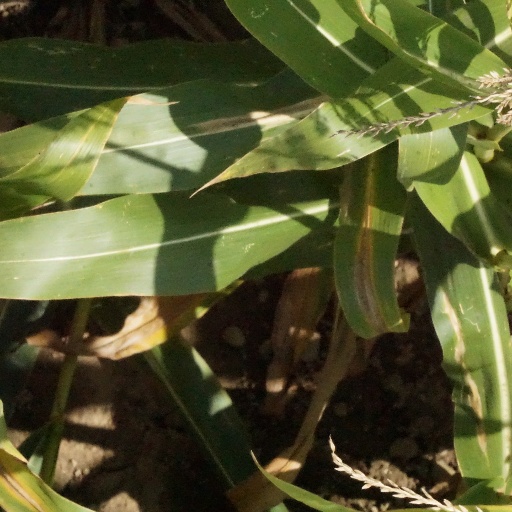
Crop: maize; corn